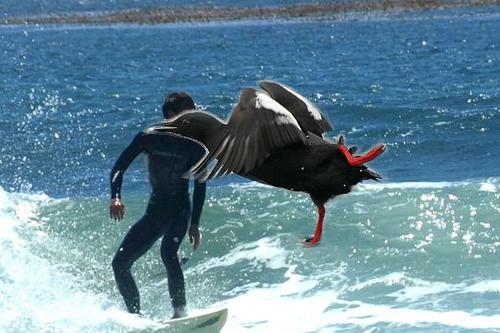
Bird species: Pigeon_Guillemot
Bird type: waterbird
Background: water